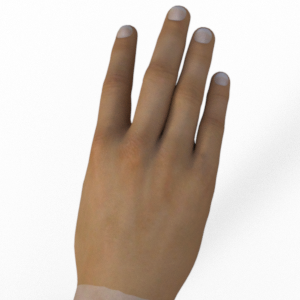
Label: paper